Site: brandenburg
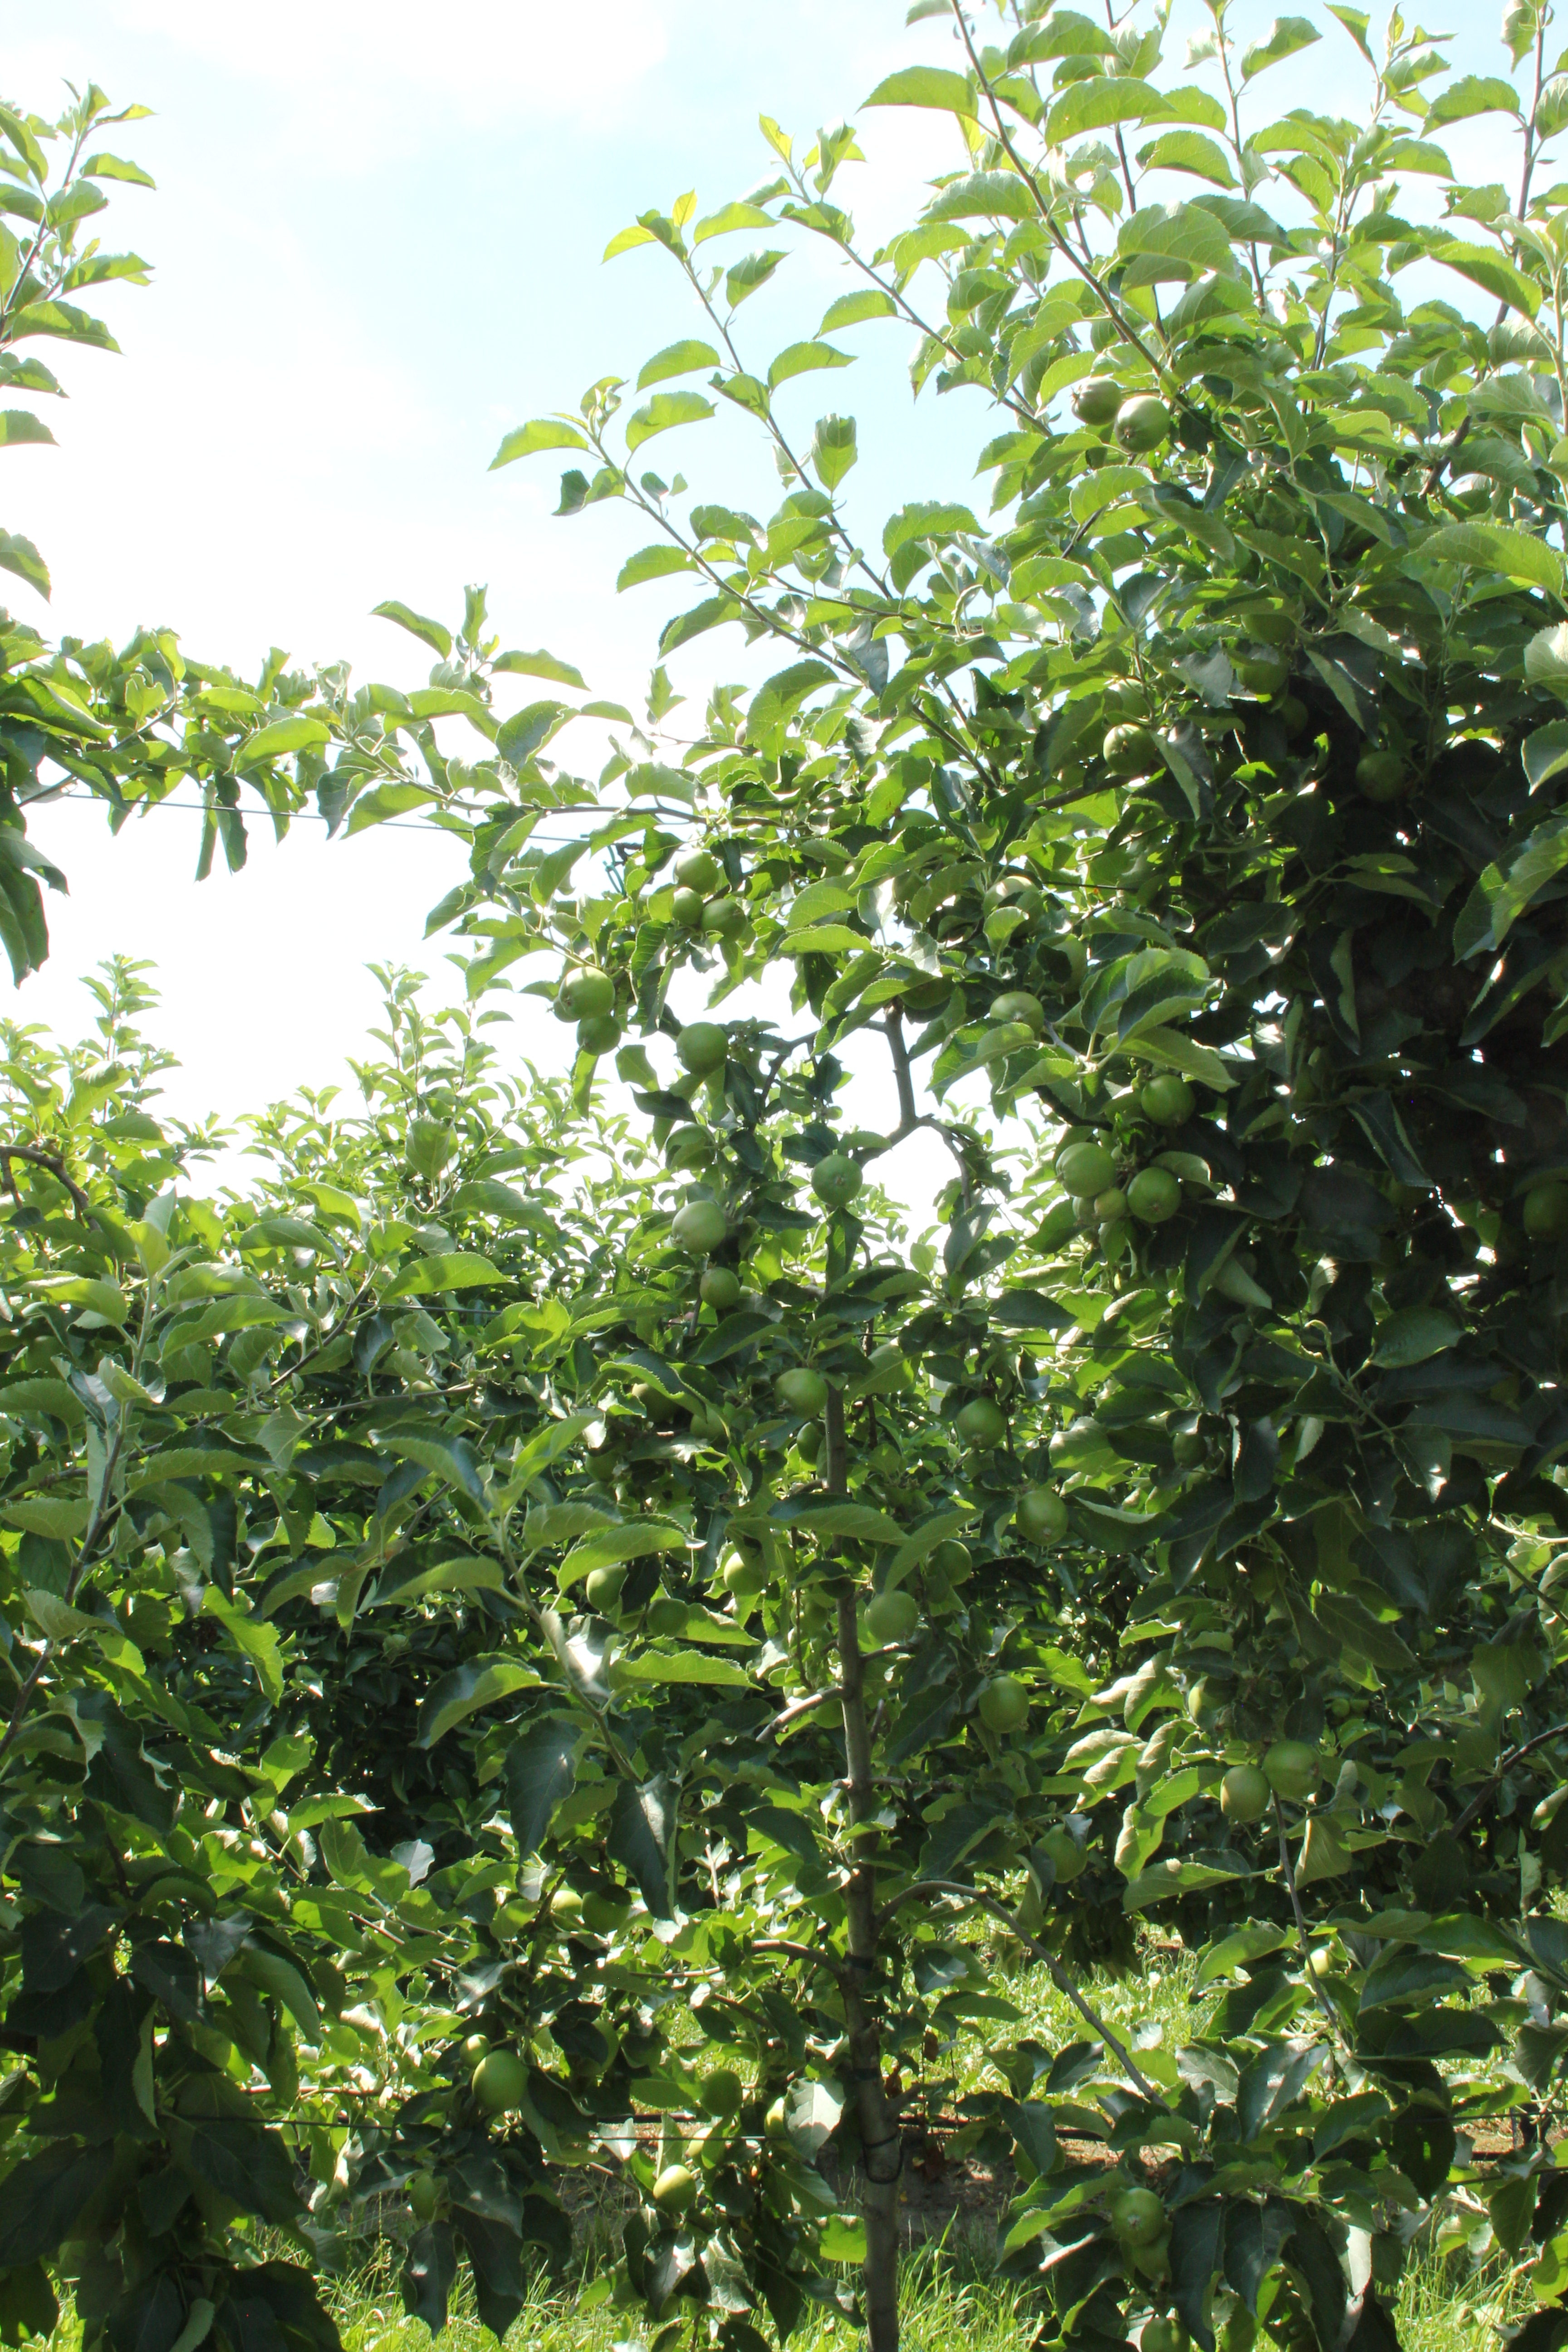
Growth stage (BBCH 74): Development of fruit